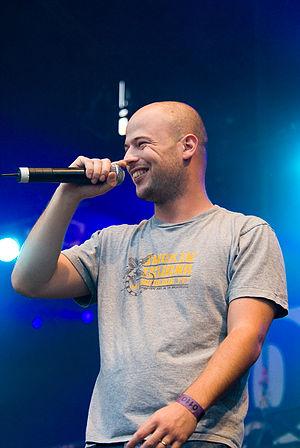
Flip Kowlier, de son vrai nom Filip Cauwelier, né le 10 novembre 1976 à Izegem, est un rappeur belge flamand. Il chante dans le dialecte flamand occidental. En plus de sa carrière solo, Kowlier était aussi l'un des membres du groupe de hip-hop 't Hof van Commerce et le bassiste du groupe My Velma.